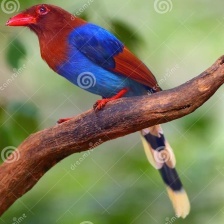
Species: SRI LANKA BLUE MAGPIE
Scientific name: UROCISSA ORNATA
ImageNet parent category: magpie